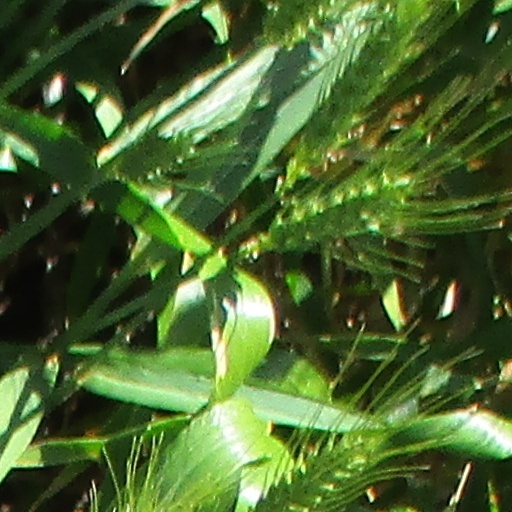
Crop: wheat